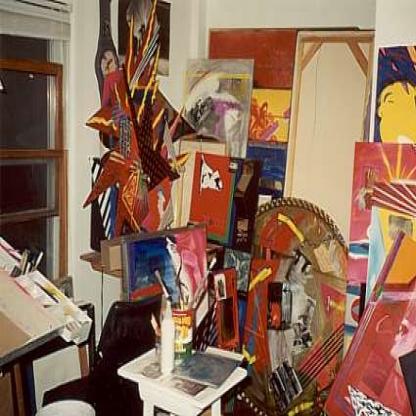
Scene: Indoor